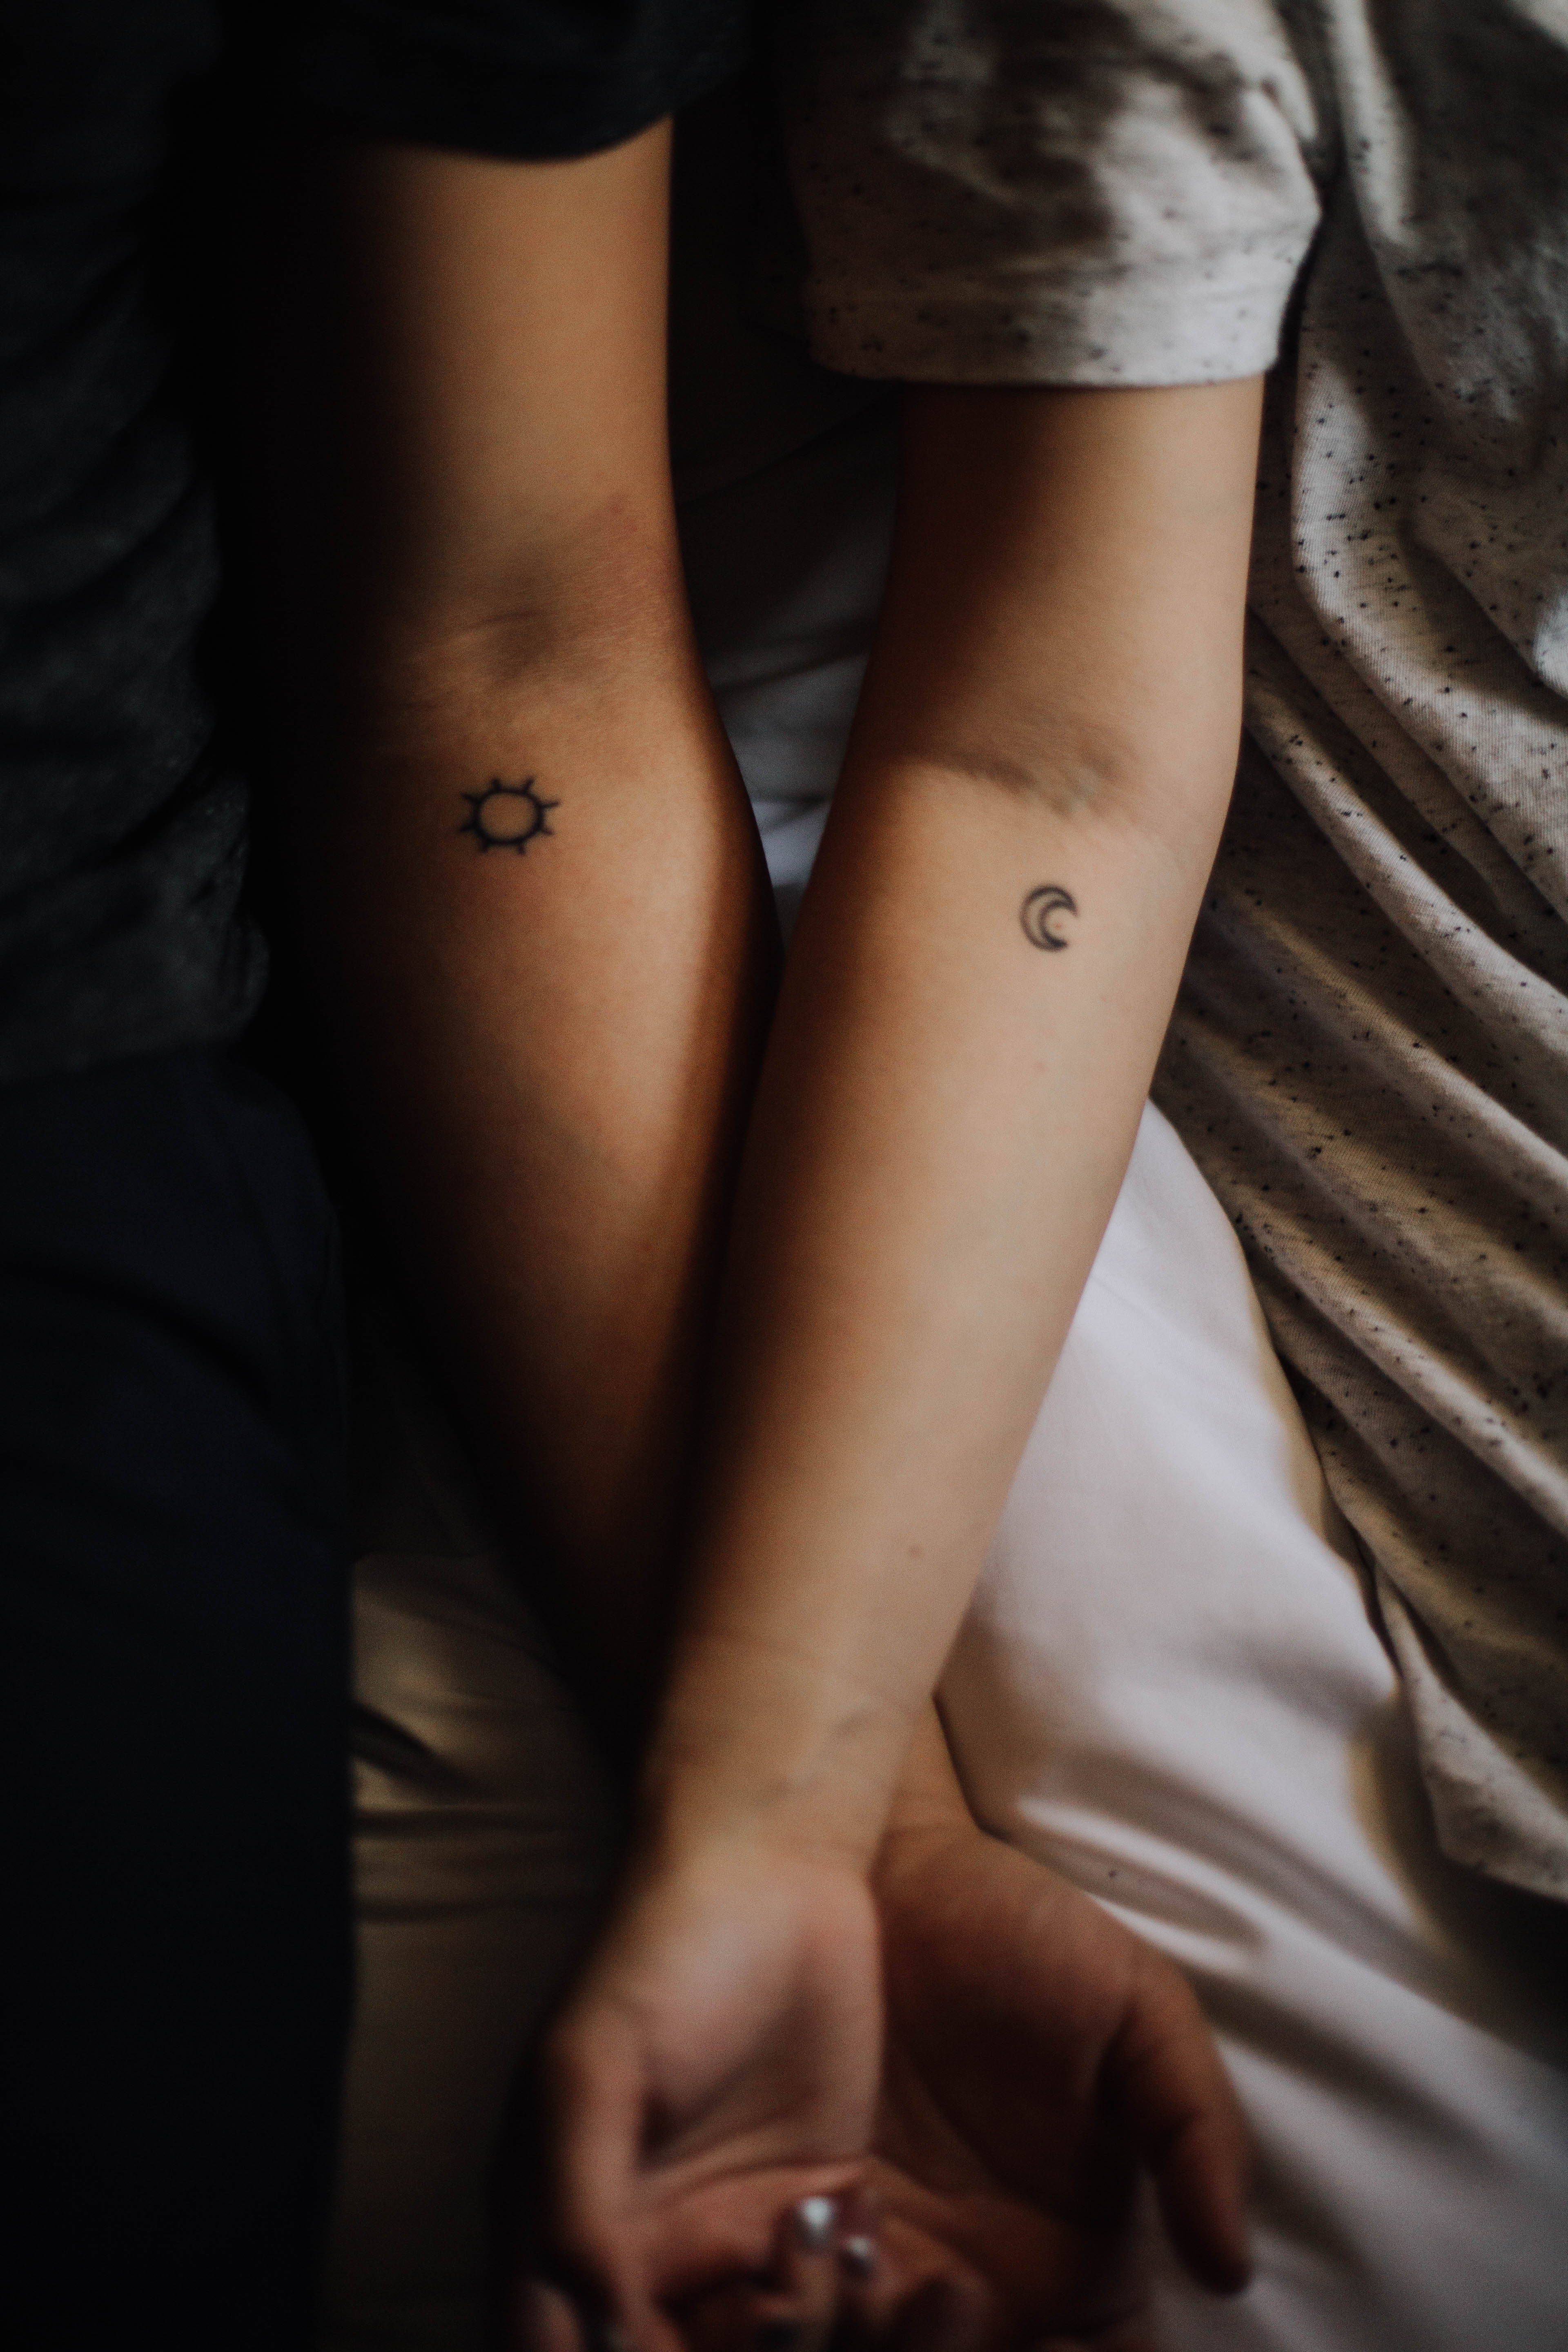
hand, person, girl, woman, leg, portrait, model, finger, tattoo, fashion, lady, arm, close up, human body, thigh, skin, beauty, interaction, photo shoot, sense, sun and moon, art model, matching tattoo, moon tattoo, sun tattoo